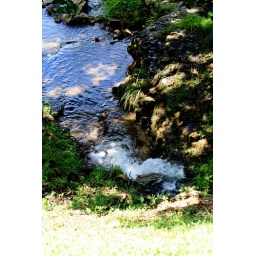
bird in the water